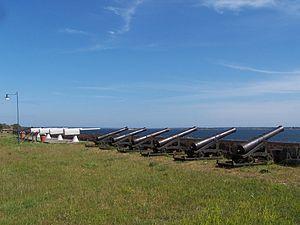
Dans le domaine militaire, une batterie est une unité militaire désignant un petit groupe de pièces d'artillerie. Sur le théâtre des opérations terrestres, les batteries sont généralement regroupées en unités plus importantes appelées bataillons ou groupes, qui sont à leur tour regroupées au sein d'un régiment ou d'une brigade d'artillerie ou d'armes combinées.